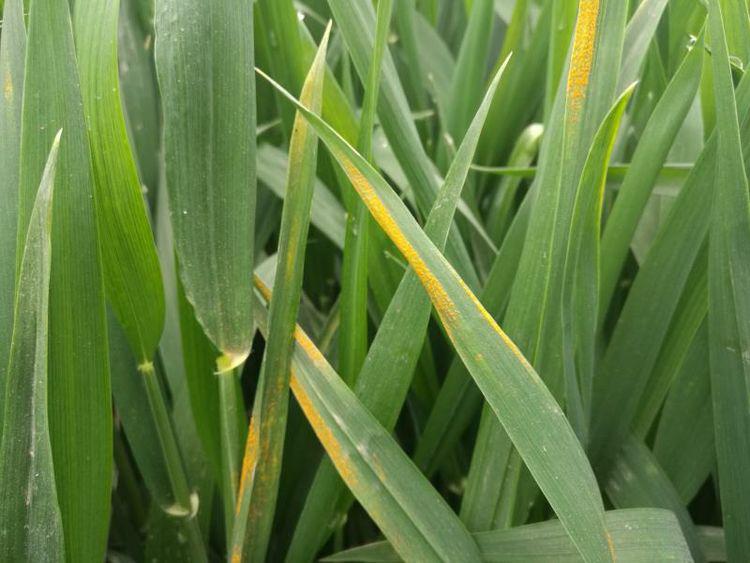
Plant: Wheat
Disease: wheat stripe rust